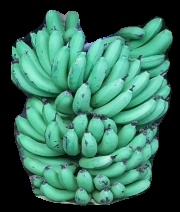
Variety: pachbale
Grade: grade1